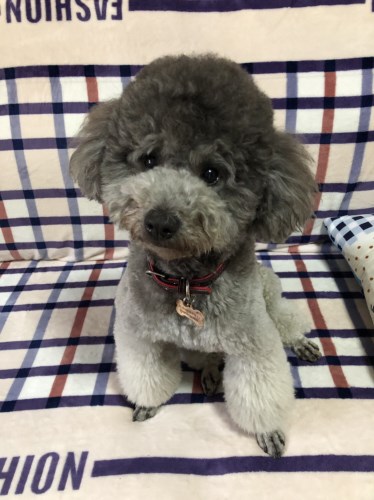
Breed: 2925-n000114-toy_poodle